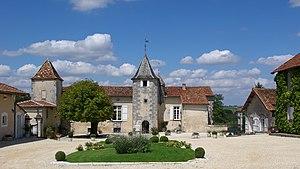
Alfred Victor de Vigny ou comte de Vigny, né le 27 mars 1797 à Loches, et mort le 17 septembre 1863 à Paris 8ᵉ, est un écrivain, romancier, dramaturge et poète français.
Le logis du Maine-Giraud est situé sur la commune de Champagne-de-Blanzac, rebaptisée Champagne-Vigny, en Charente.